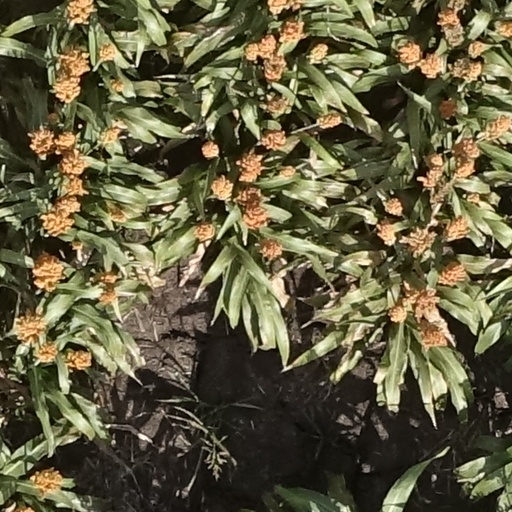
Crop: sorghum